Third Transjordan attack

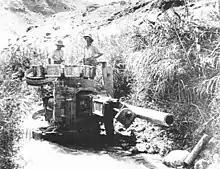
Capture of "Jericho Jane" in the Wadi Nimrin

Chaytor's Anzac Mounted Division headquarters moved at 14:25 to the Ghoraniyeh crossing of the Jordan River on the main road to Es Salt from Jericho. By 18:15 in the evening, the 20th Indian Brigade had reached Shunet Nimrin with a squadron of the 2nd Light Horse Brigade as advance guard. Here they found the 150-mm long-range naval gun "Jericho Jane", also known as "Nimrin Nellie", abandoned on its side in a gully beside the road. Patterson's Column, which had been formed at 15:00 on 22 September by the 38th and 39th Battalions Royal Fusiliers (Chaytor's Force) under the command of Lieutenant Colonel Patterson, concentrated at the Auja bridgehead just across the Jordan River to the north of Ghoraniyeh, ready to follow the 20th Indian Brigade to Shunet Nimrin.